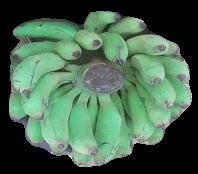
Variety: elakki-bale
Grade: grade3